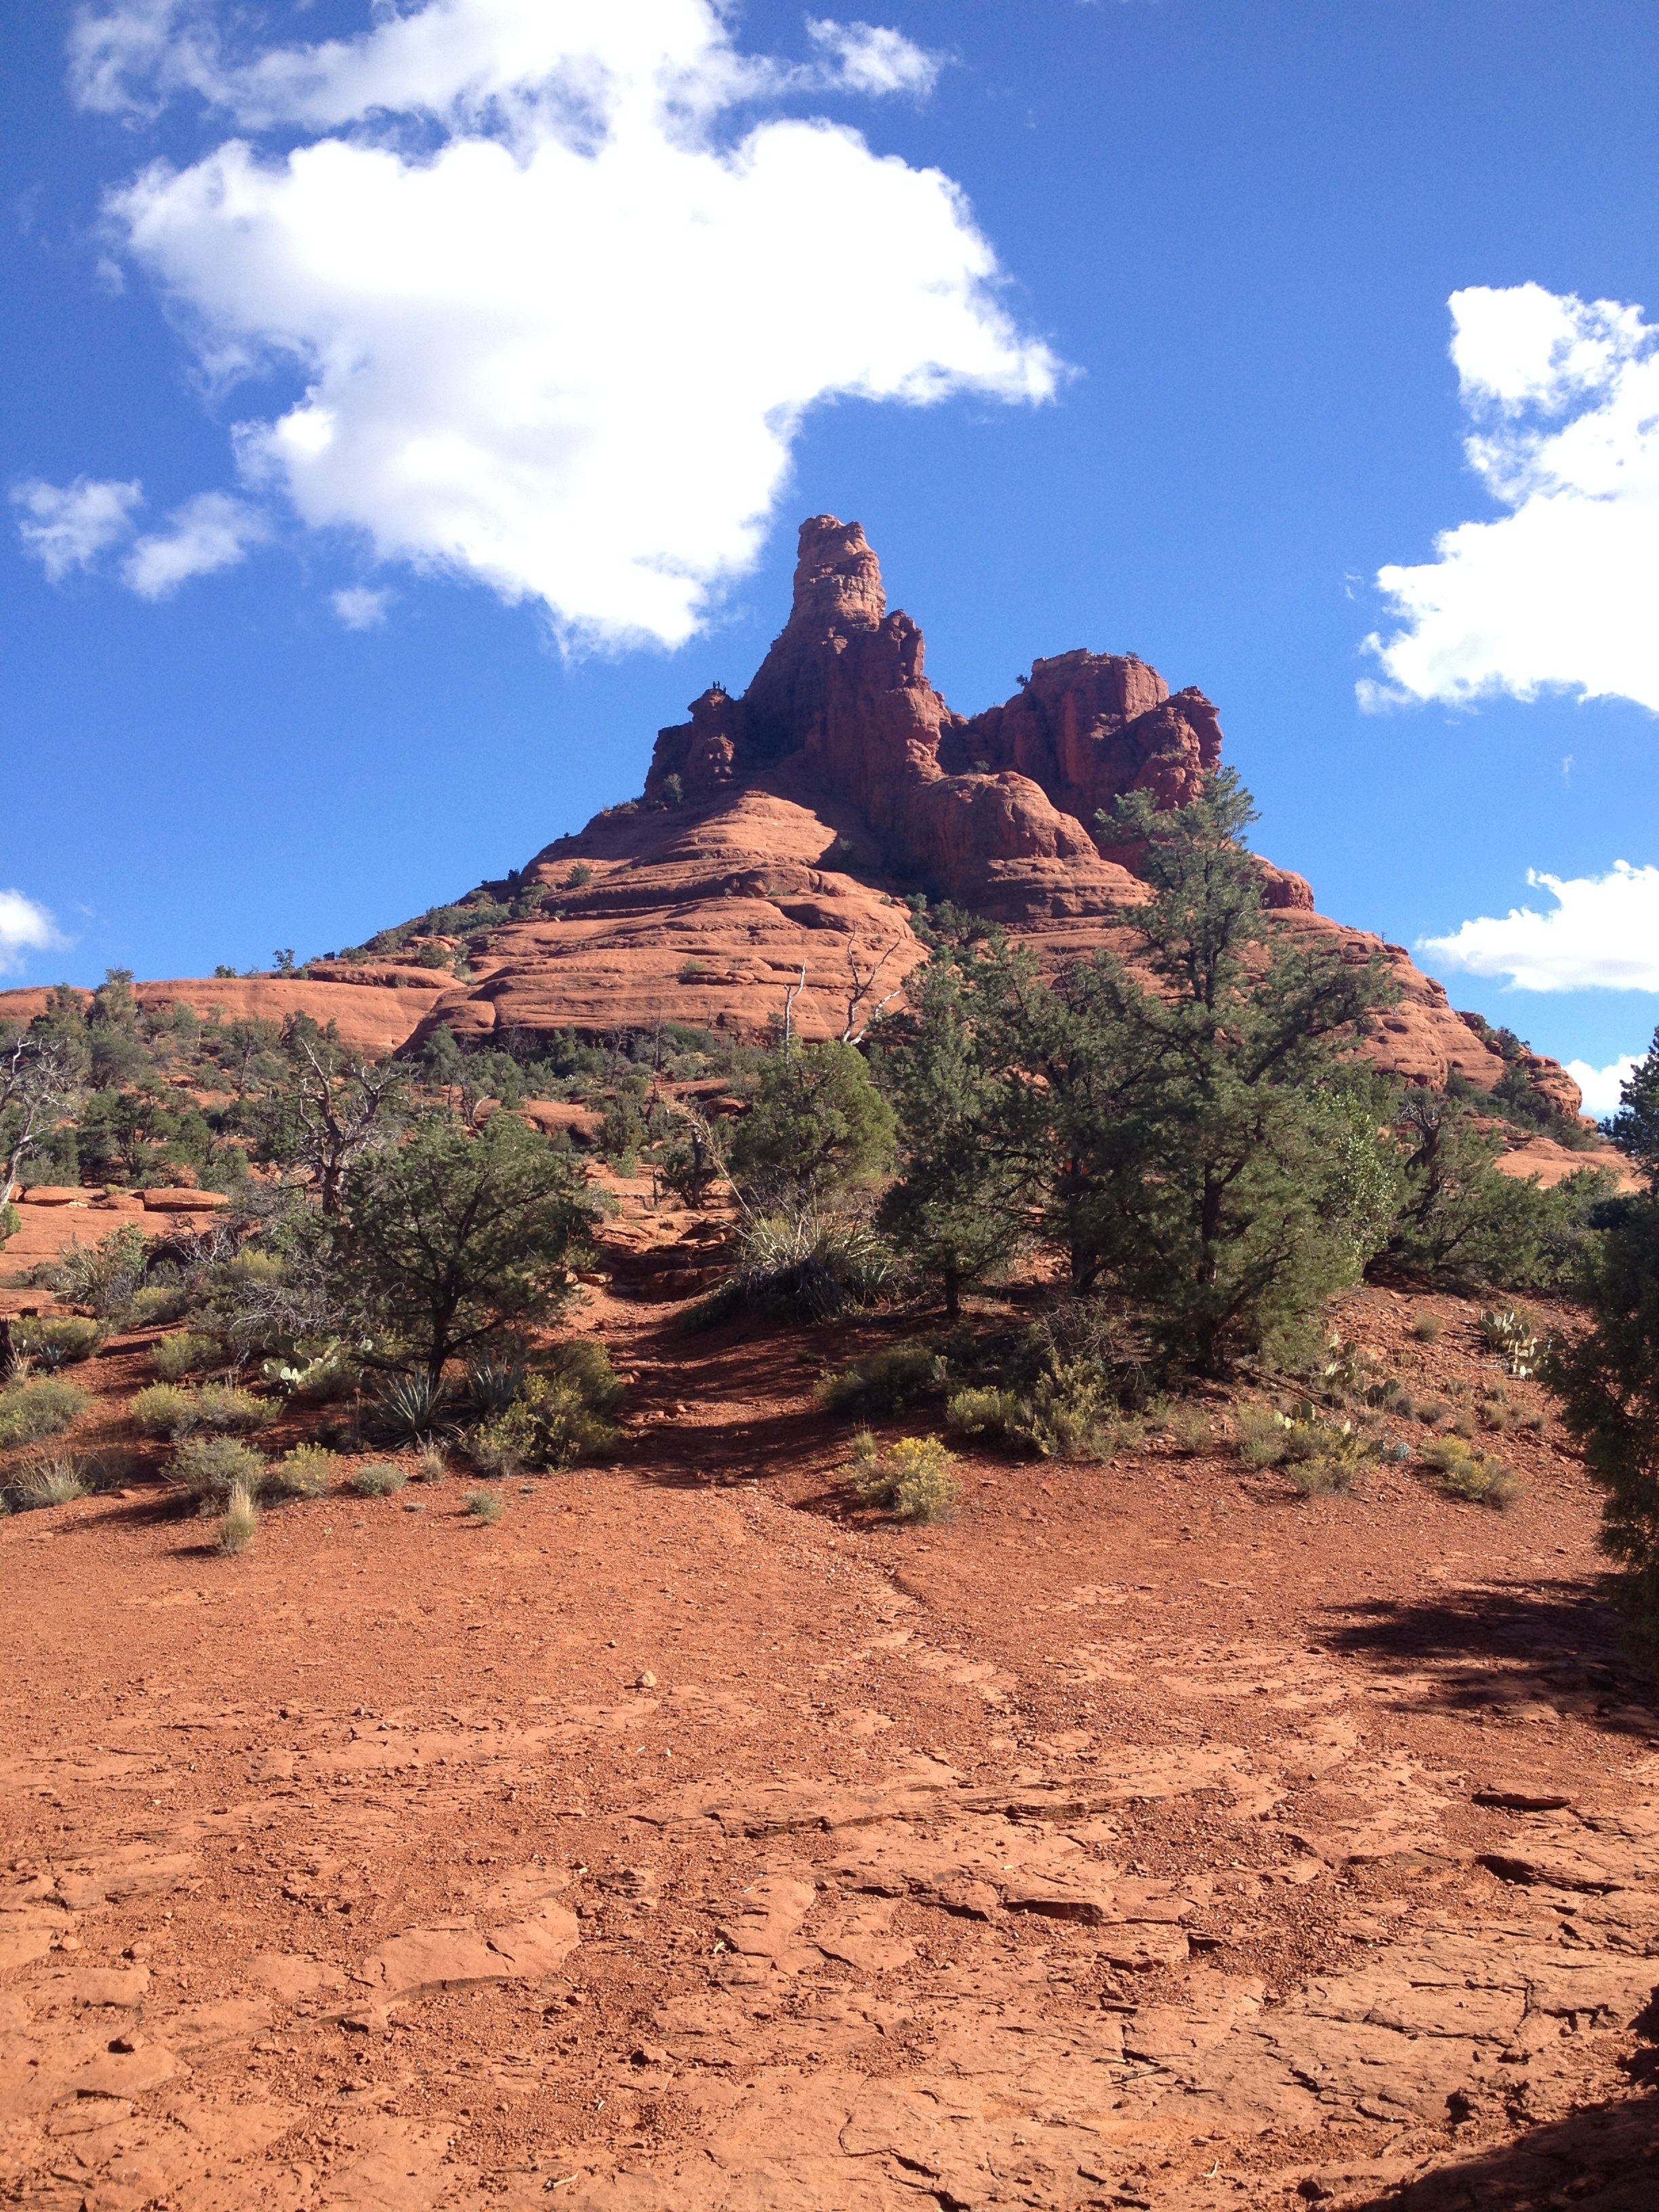
landscape, rock, wilderness, mountain, trail, peak, valley, formation, bell, orange, red, scenic, park, soil, canyon, tourism, national park, arizona, geology, badlands, plateau, sedona, wadi, butte, landform, bell rock, natural environment, geographical feature, mountainous landforms